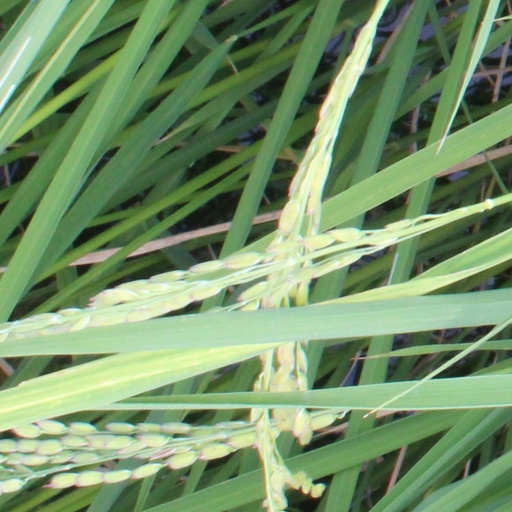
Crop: rice